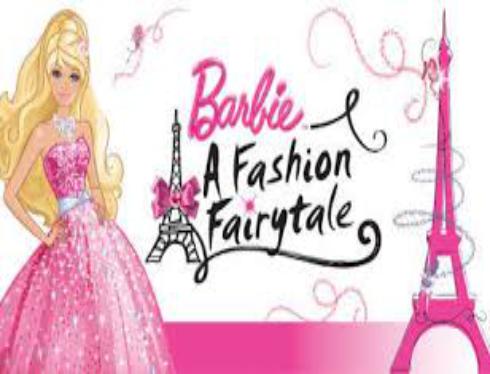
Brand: Barbie
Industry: Clothes